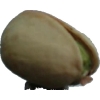
Label: pistachio